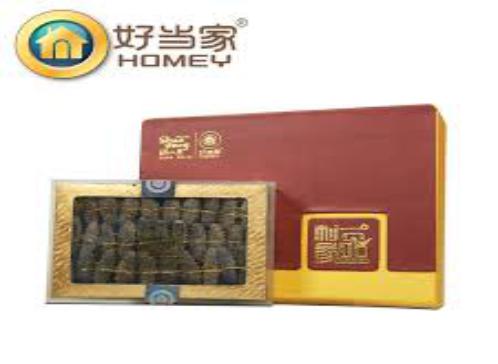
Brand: Homey
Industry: Food